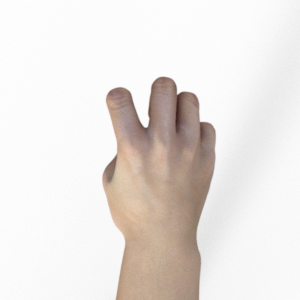
Label: rock